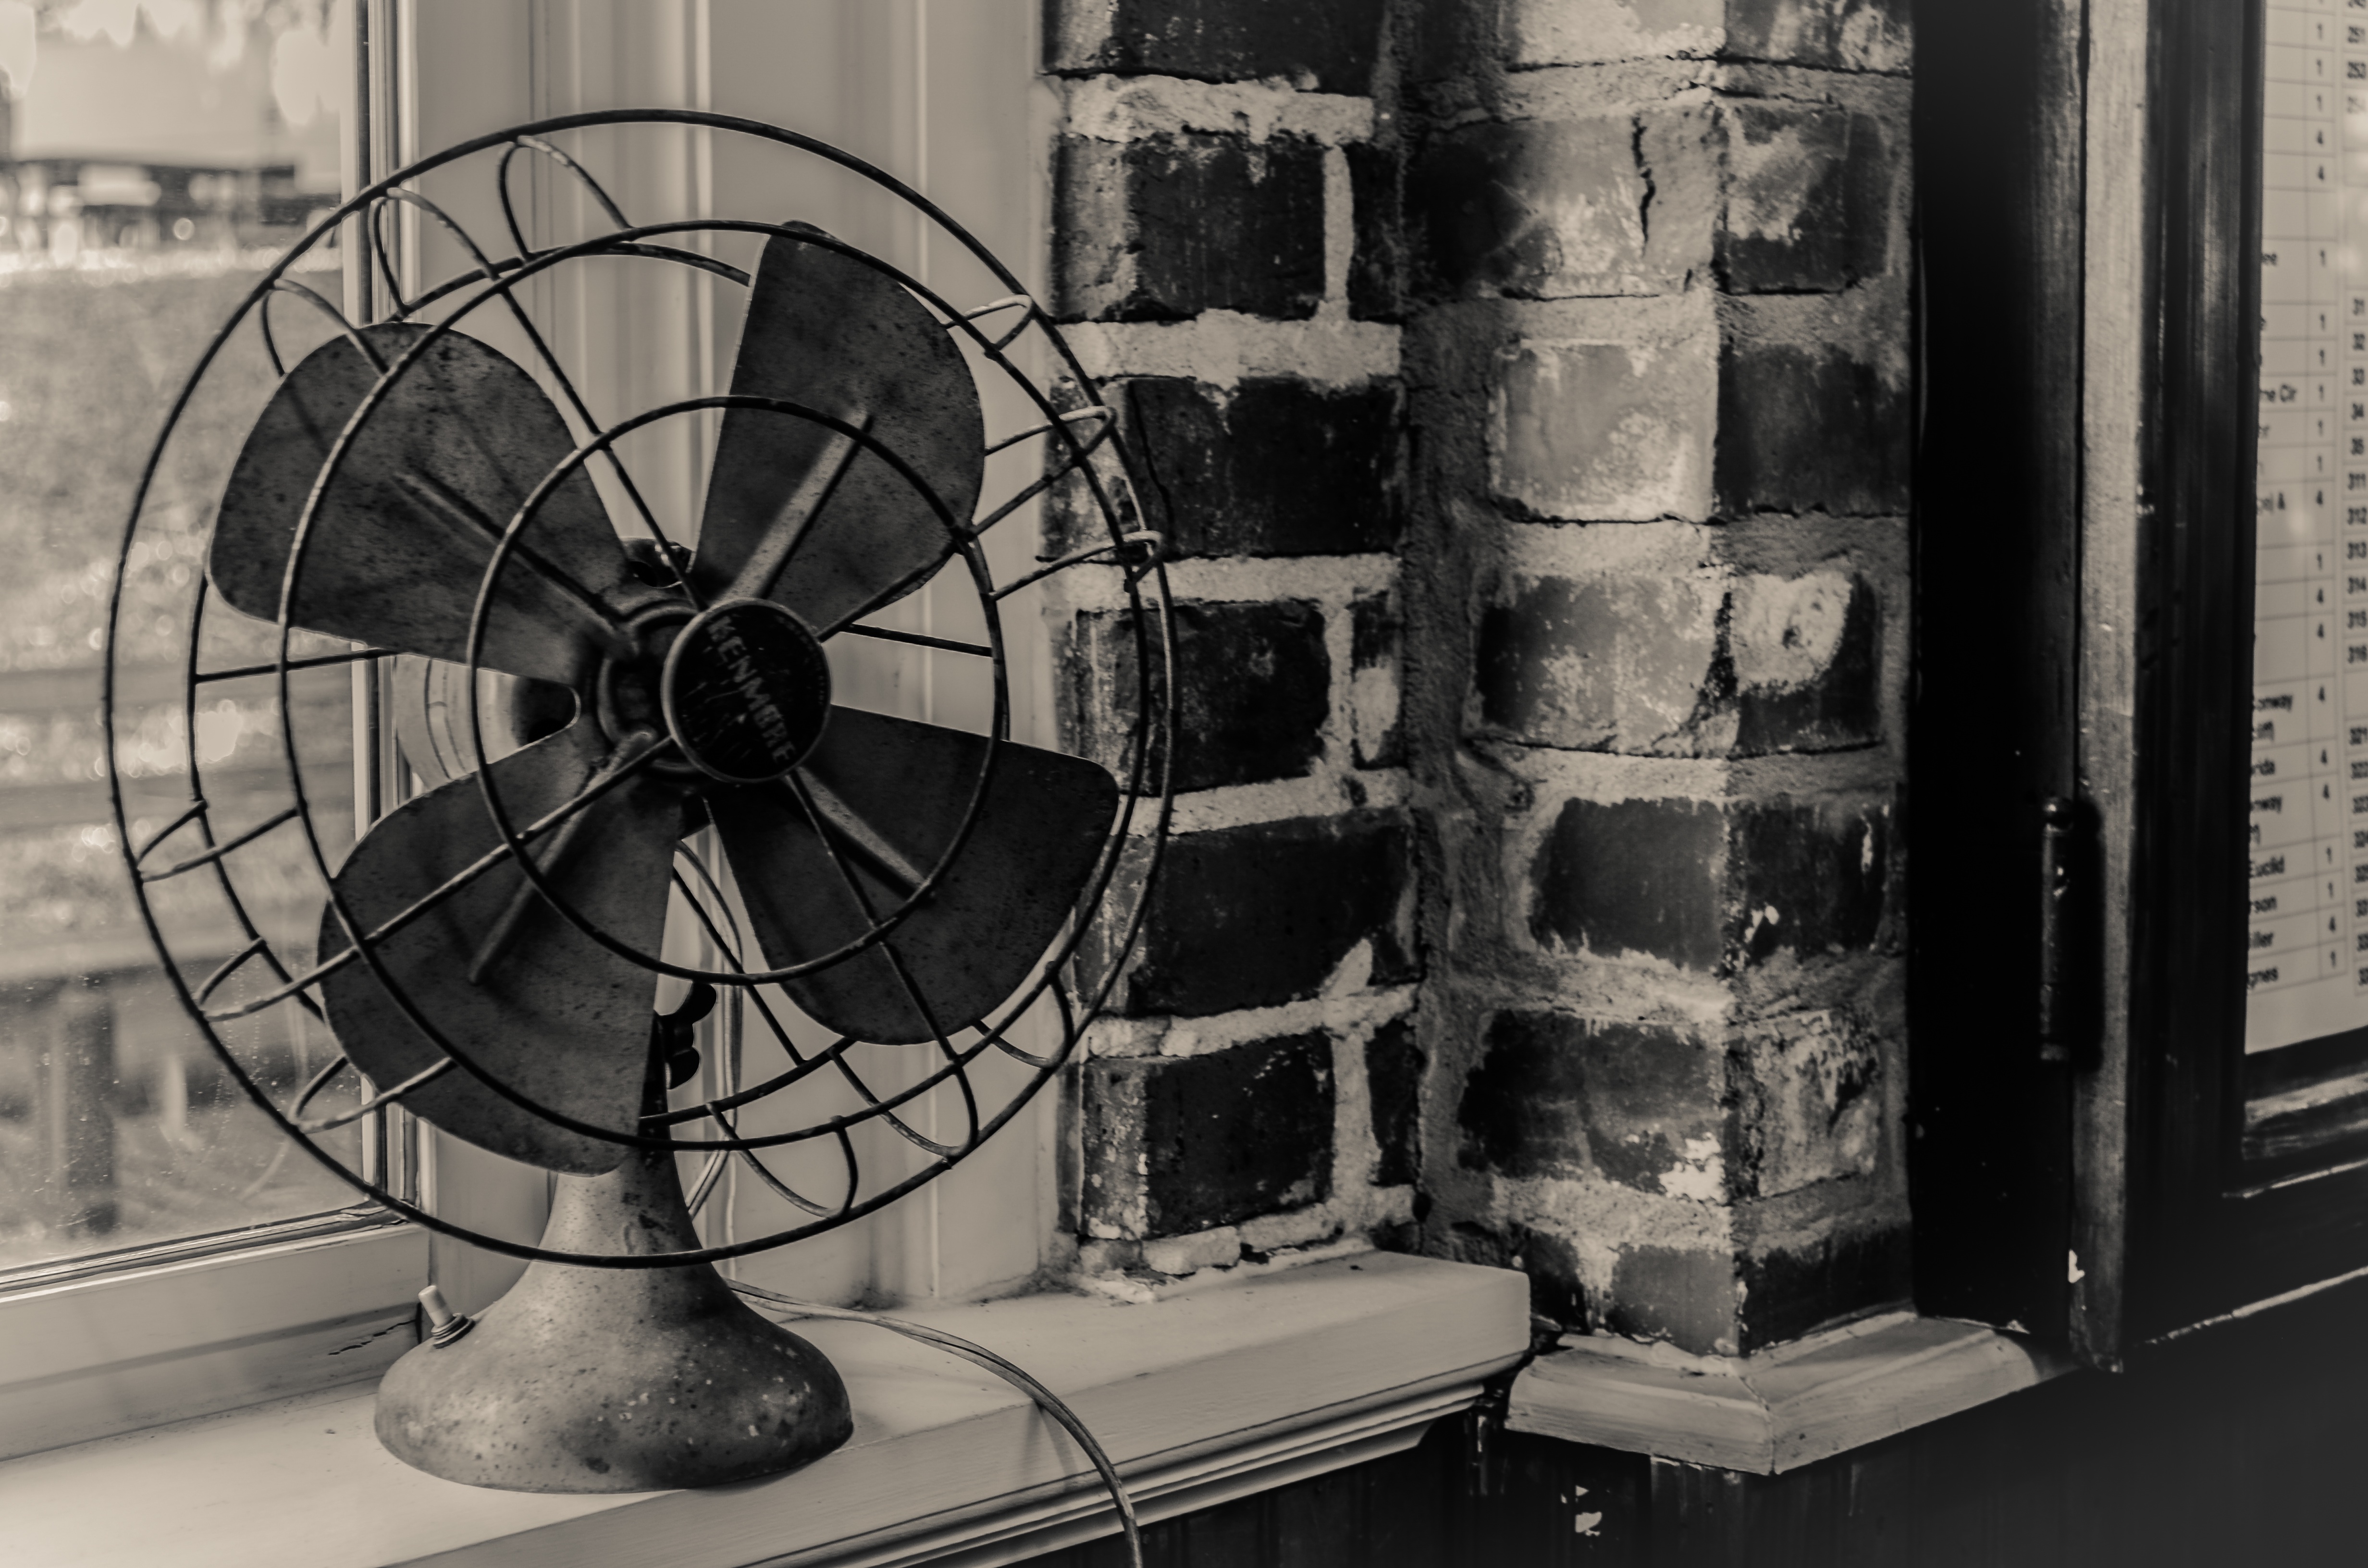
black and white, wheel, black, monochrome, iron, monochrome photography